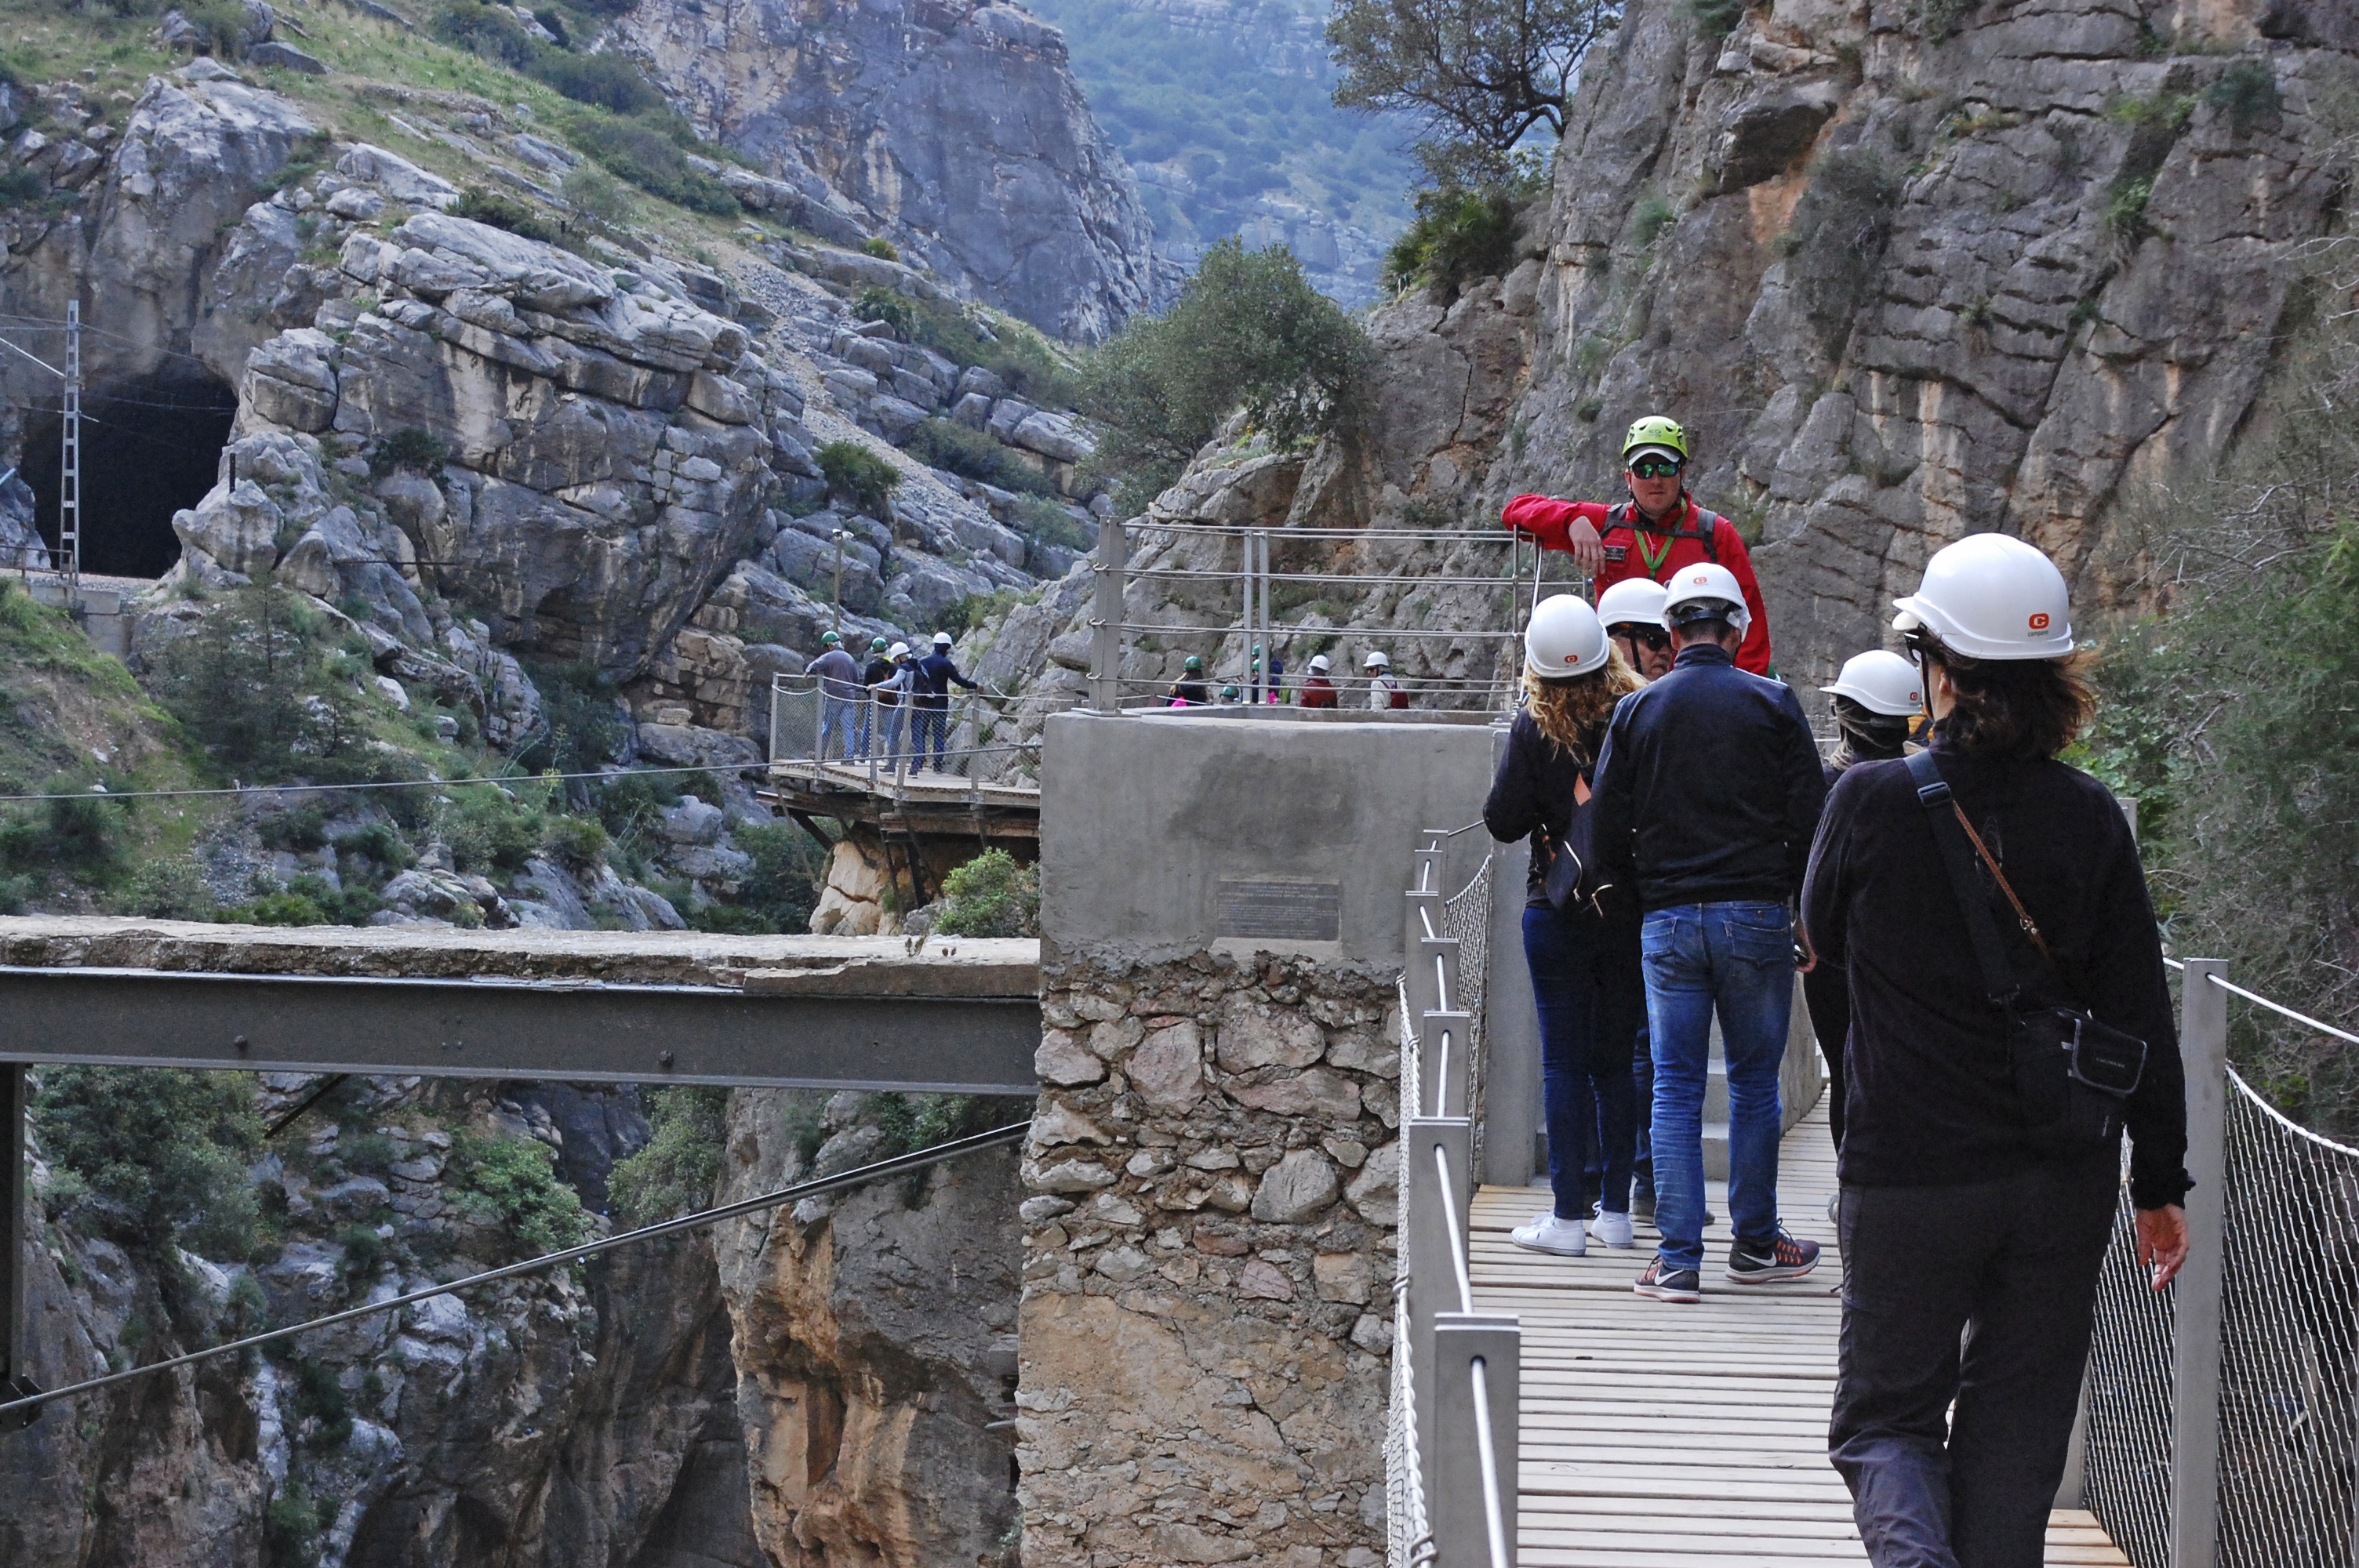
nature, walking, mountain, bridge, adventure, wall, tourism, height, excursion, geology, tourists, andalusia, gateway, malaga, tours, tourist product, active turism, caminito del rey